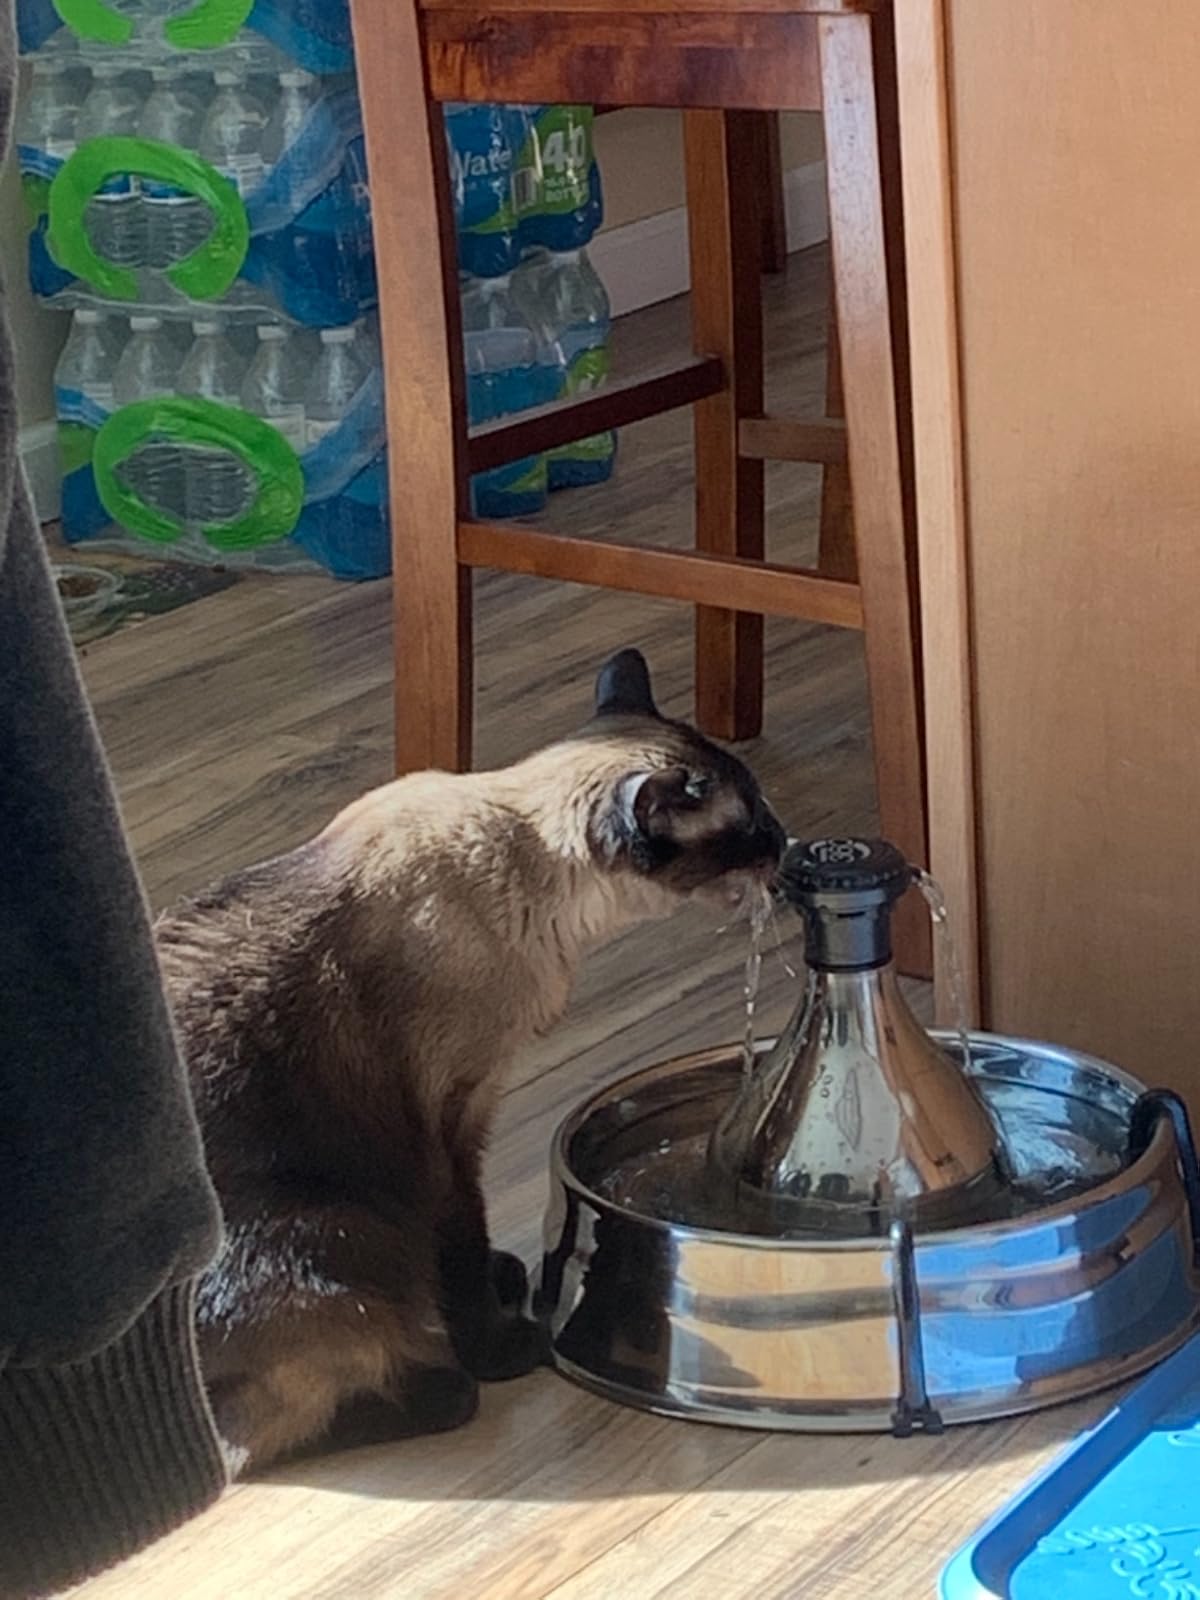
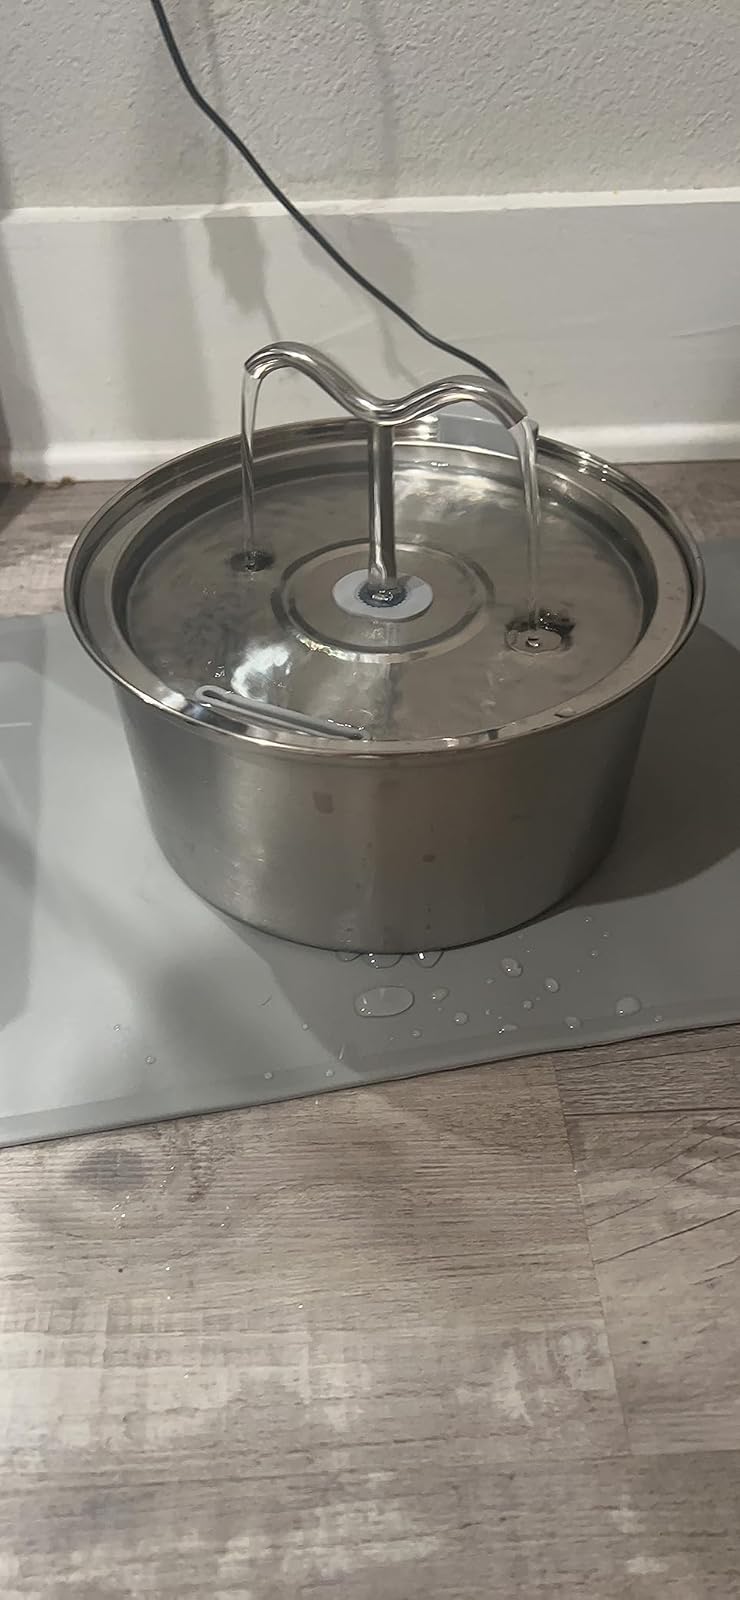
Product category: items_bowl
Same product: no